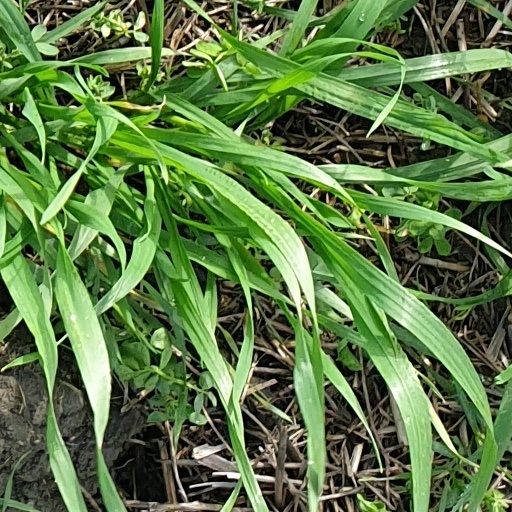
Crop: wheat